Mountain King (video game)

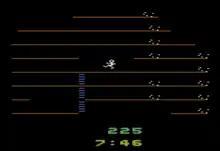
The player jumping in the mines

The player takes the role of an explorer searching a diamond mine and the temple of an ancient civilization. The object of the game is to discover and collect the Golden Crown and take it to the peak of the mountain.